Comagena

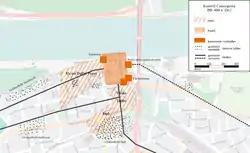
Plan of Comagena and the associated "vici", overlaid on a modern map of the site

Comagena was a fortified Roman camp on the Danube, on the site of the modern town of Tulln on the Danube in Lower Austria, Austria. Built as a defensive work along the Norican frontier, it originally housed an "ala" of up to 500 cavalry troops ("ala I Commagenorum"). From its exposed situation, it was able to guard a militarily significant ford over the Danube and control the valley lowlands for a good distance upstream and down.